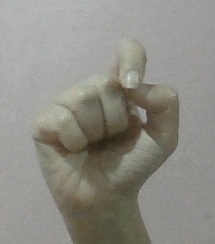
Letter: fa